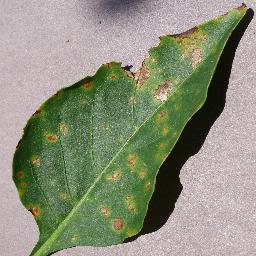
Label: Pepper,_bell___Bacterial_spot